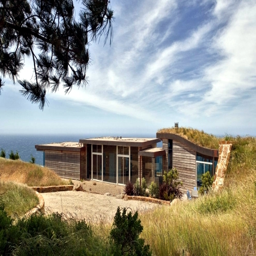
person , wood and glass characterize a modern home